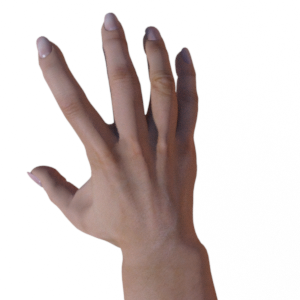
Label: paper